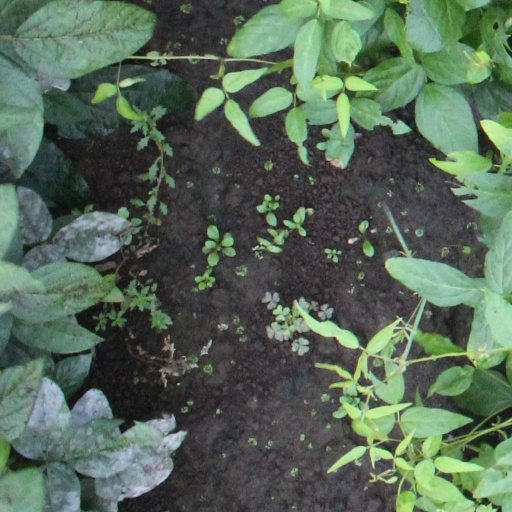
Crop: soybean